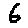
Label: 6